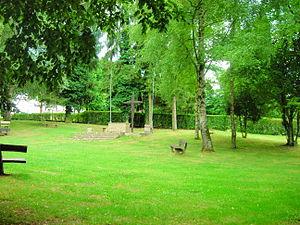
Autel champêtre en face de la chapelle Ste Oranne de Berus (Allemagne)
Sainte Oranne d'Eschweiler est une sainte catholique, qui aurait vécu au VIᵉ siècle. Fêtée le 15 septembre, elle est particulièrement invoquée pour soulager les maux d'oreilles et les vertiges. Oranne est la patronne du bailliage d'Allemagne et de la Moselle germanophone.